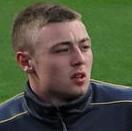
Age: 20